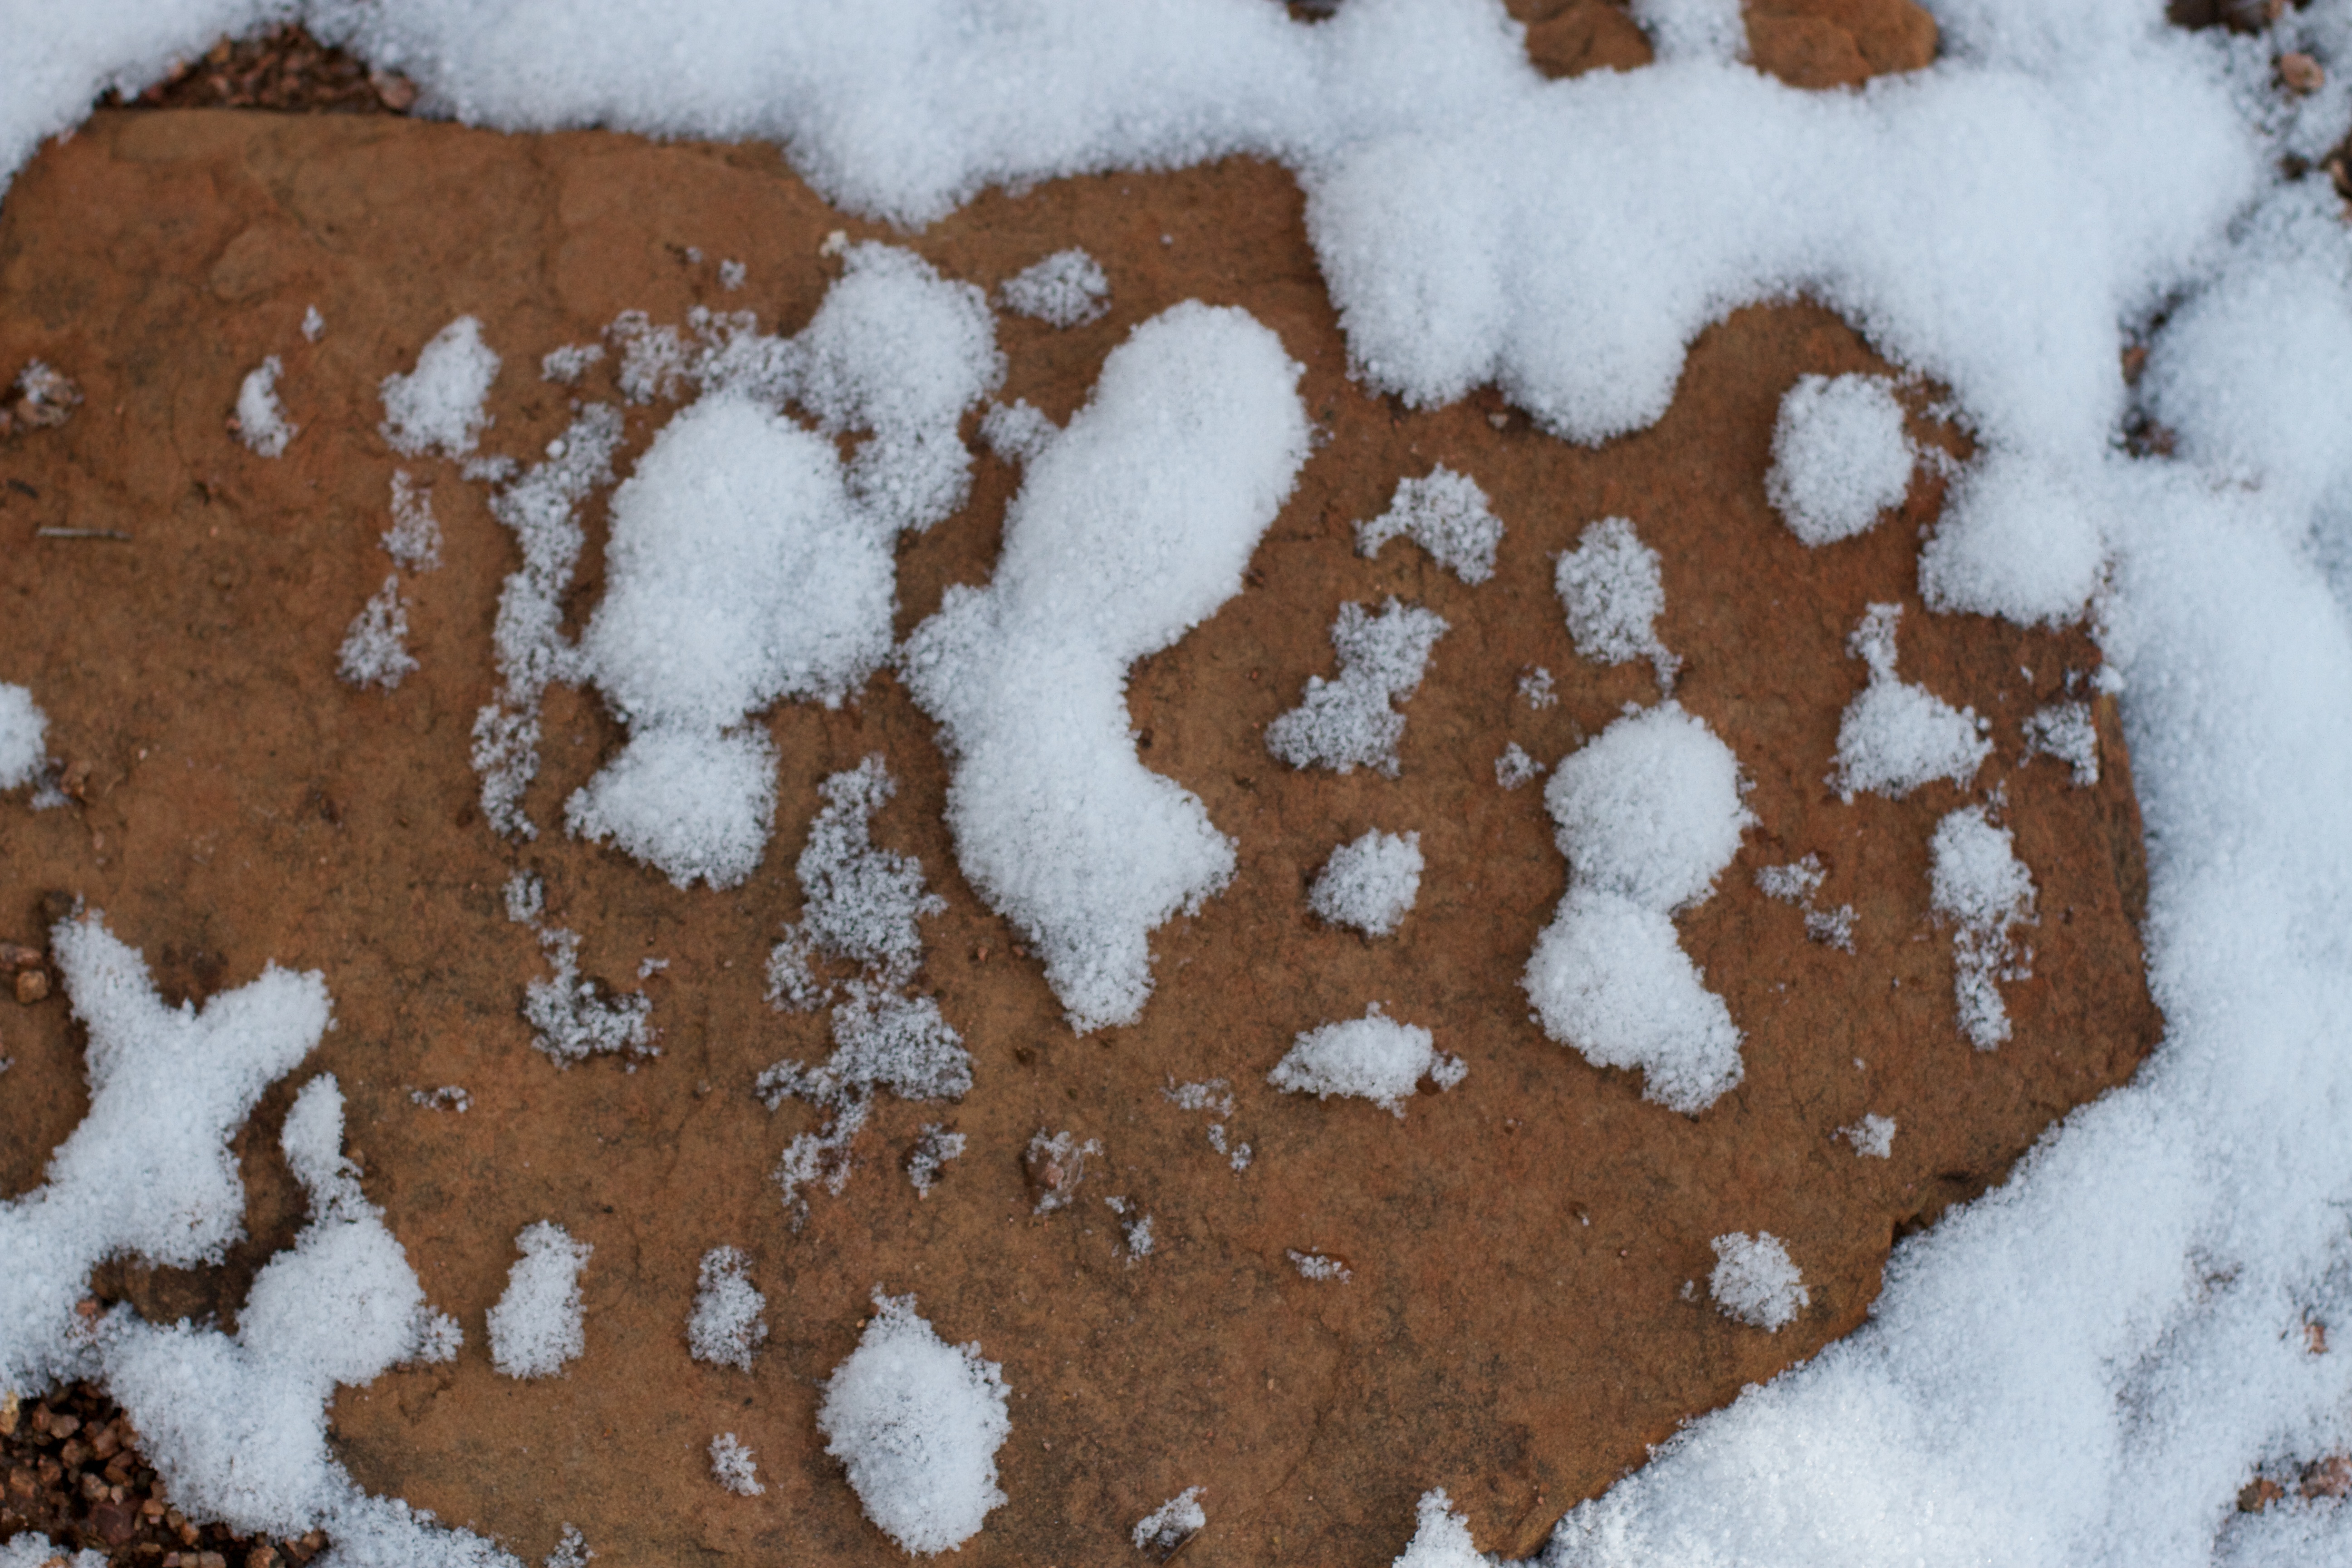
snow, food, baking, dessert, powdered sugar, icing, baked goods